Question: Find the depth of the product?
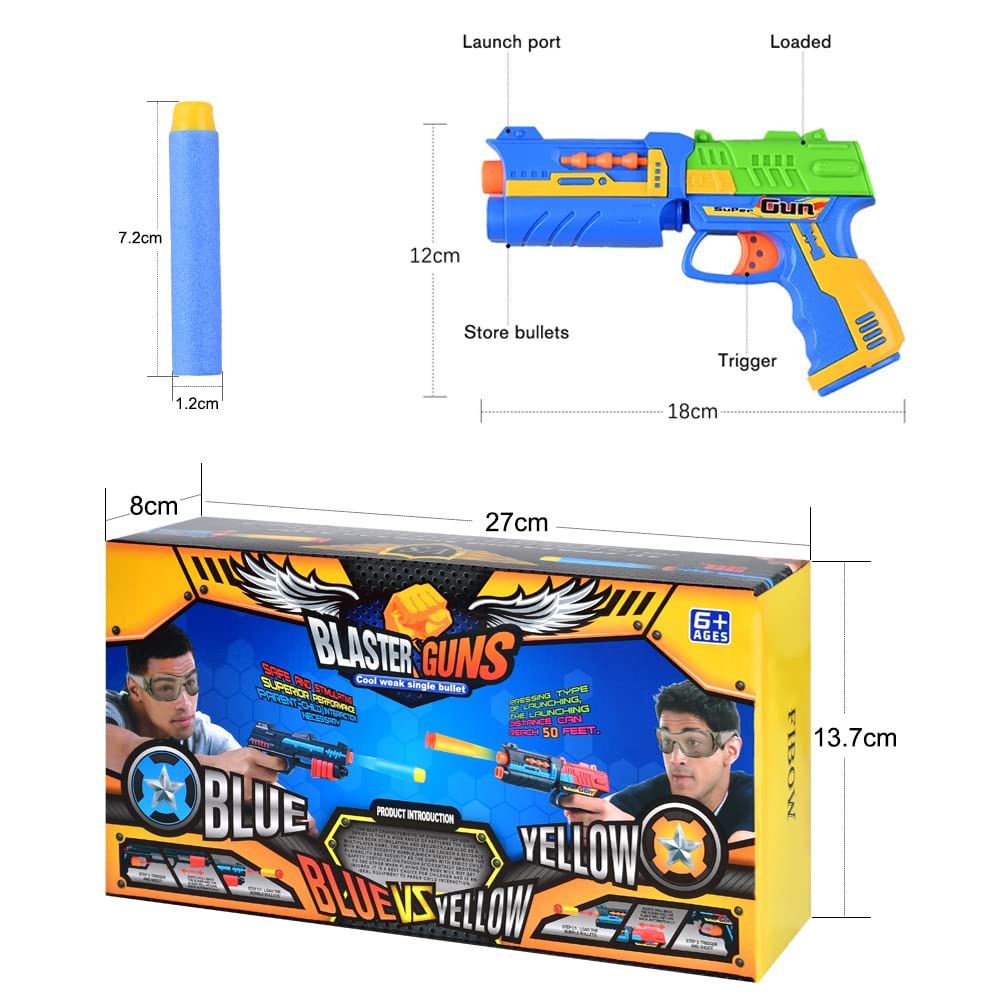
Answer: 27.0 centimetre